Tiruvusaattaanam Mandirapureeswarar Temple

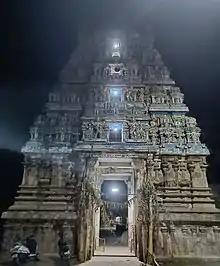

is a Hindu temple located at Kovilur in Tiruvarur district, Tamil Nadu, India. The temple is dedicated to Shiva, as the moolavar presiding deity, in his manifestation as Mandirapureeswsarar. His consort, Parvati, is known as Periyanayaki.